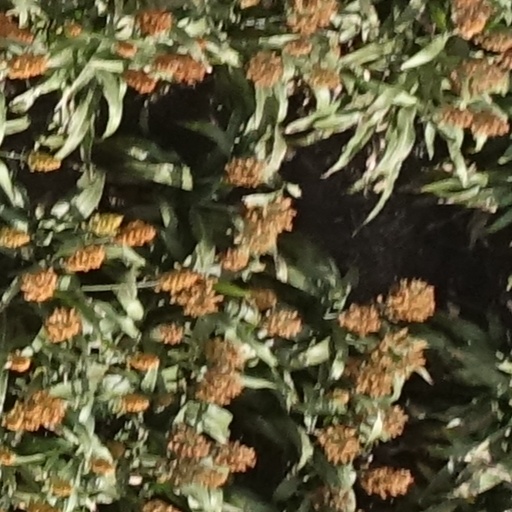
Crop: sorghum